Ostheim (Cologne)

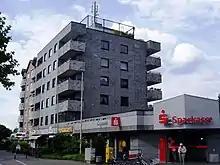
Shopfront at the Sparkasse KölnBonn

Since 1958, the "Offene Tür (OT)" "Ostheim" has existed on Buchheimer Weg, offering children and young people a wide range of leisure activities, as well as youth occupational assistance and homework help. The OT works with four full-time supervisors and up to ten freelancers. The facility is run by the church association "Zu den heiligen Engeln und St. Servatius e. V".